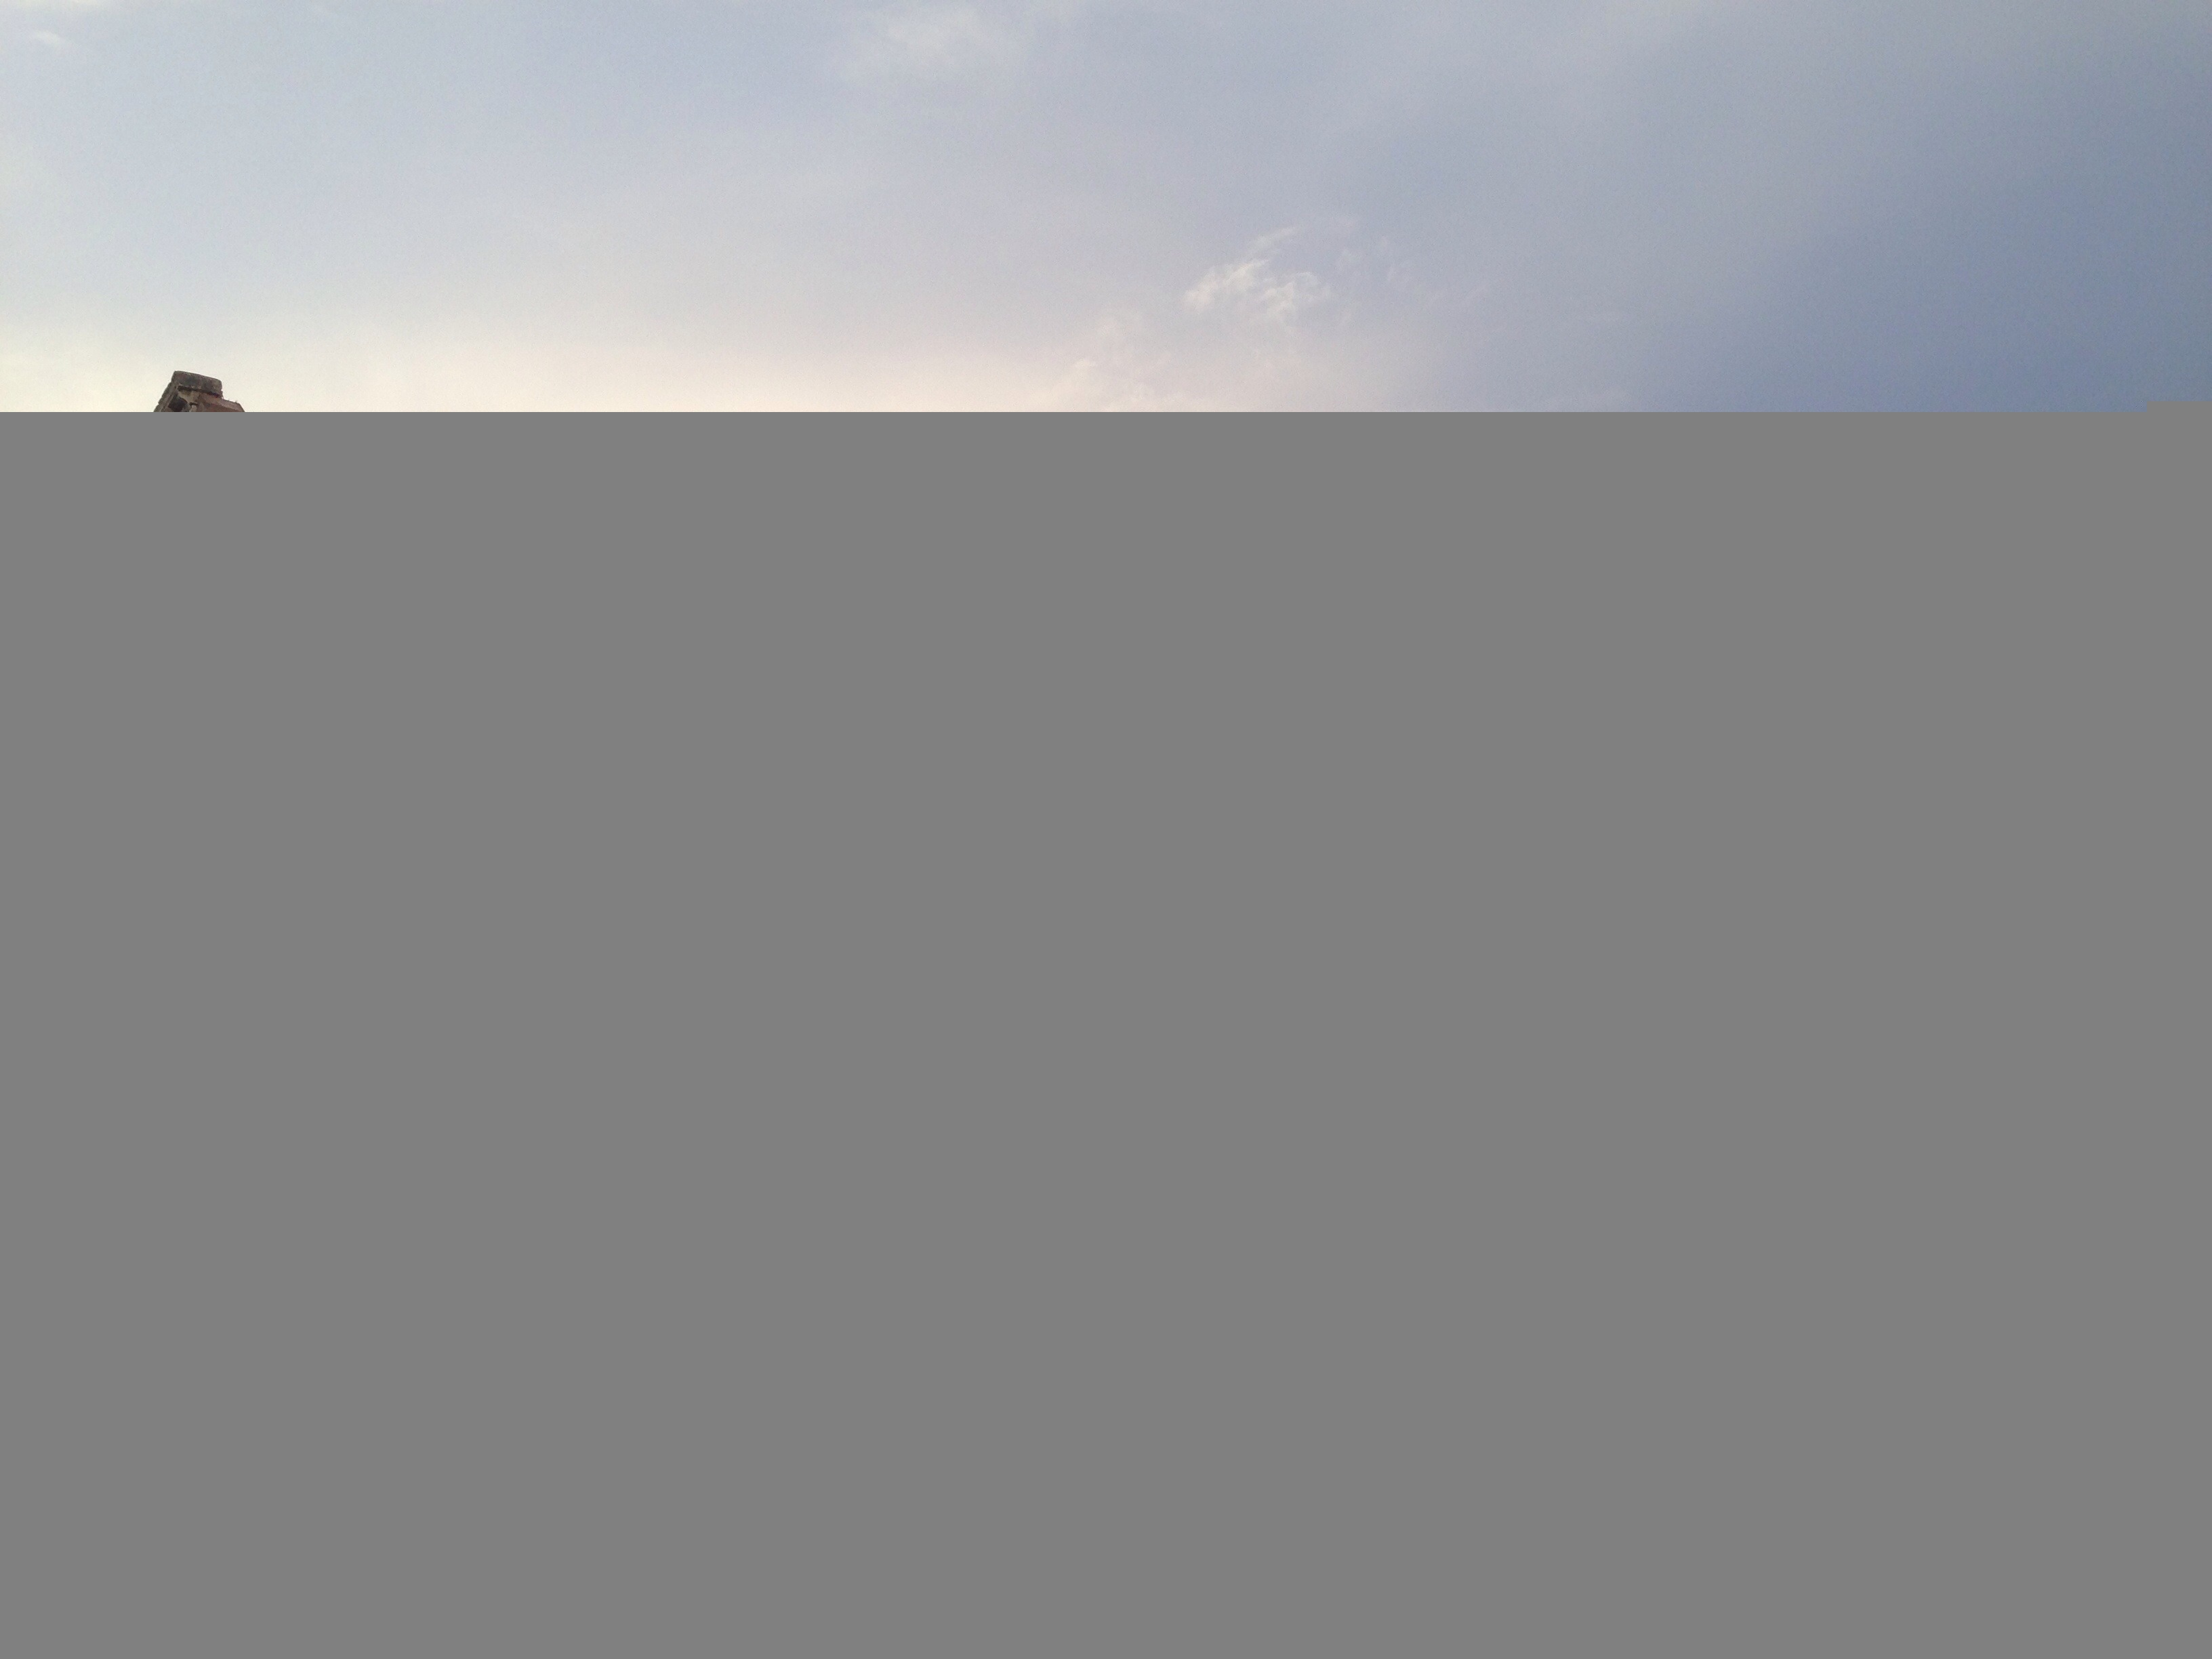
horizon, line, colosseum, rome, roman, habitat, ecosystem, screenshot, natural environment, atmospheric phenomenon, aeolian landform